Wellcamp, Queensland

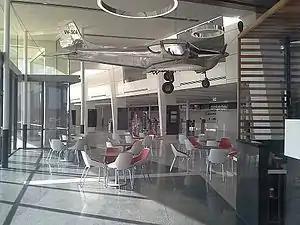

Toowoomba Wellcamp Airport is at 1511 Toowoomba-Cecil Plains Road. It services Toowoomba and the surrounding districts.